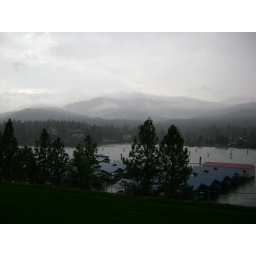
View of the river from my hotel window in Post Falls